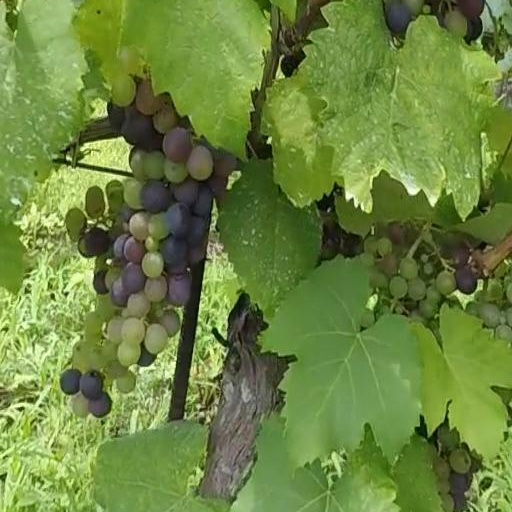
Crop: grape